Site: brandenburg
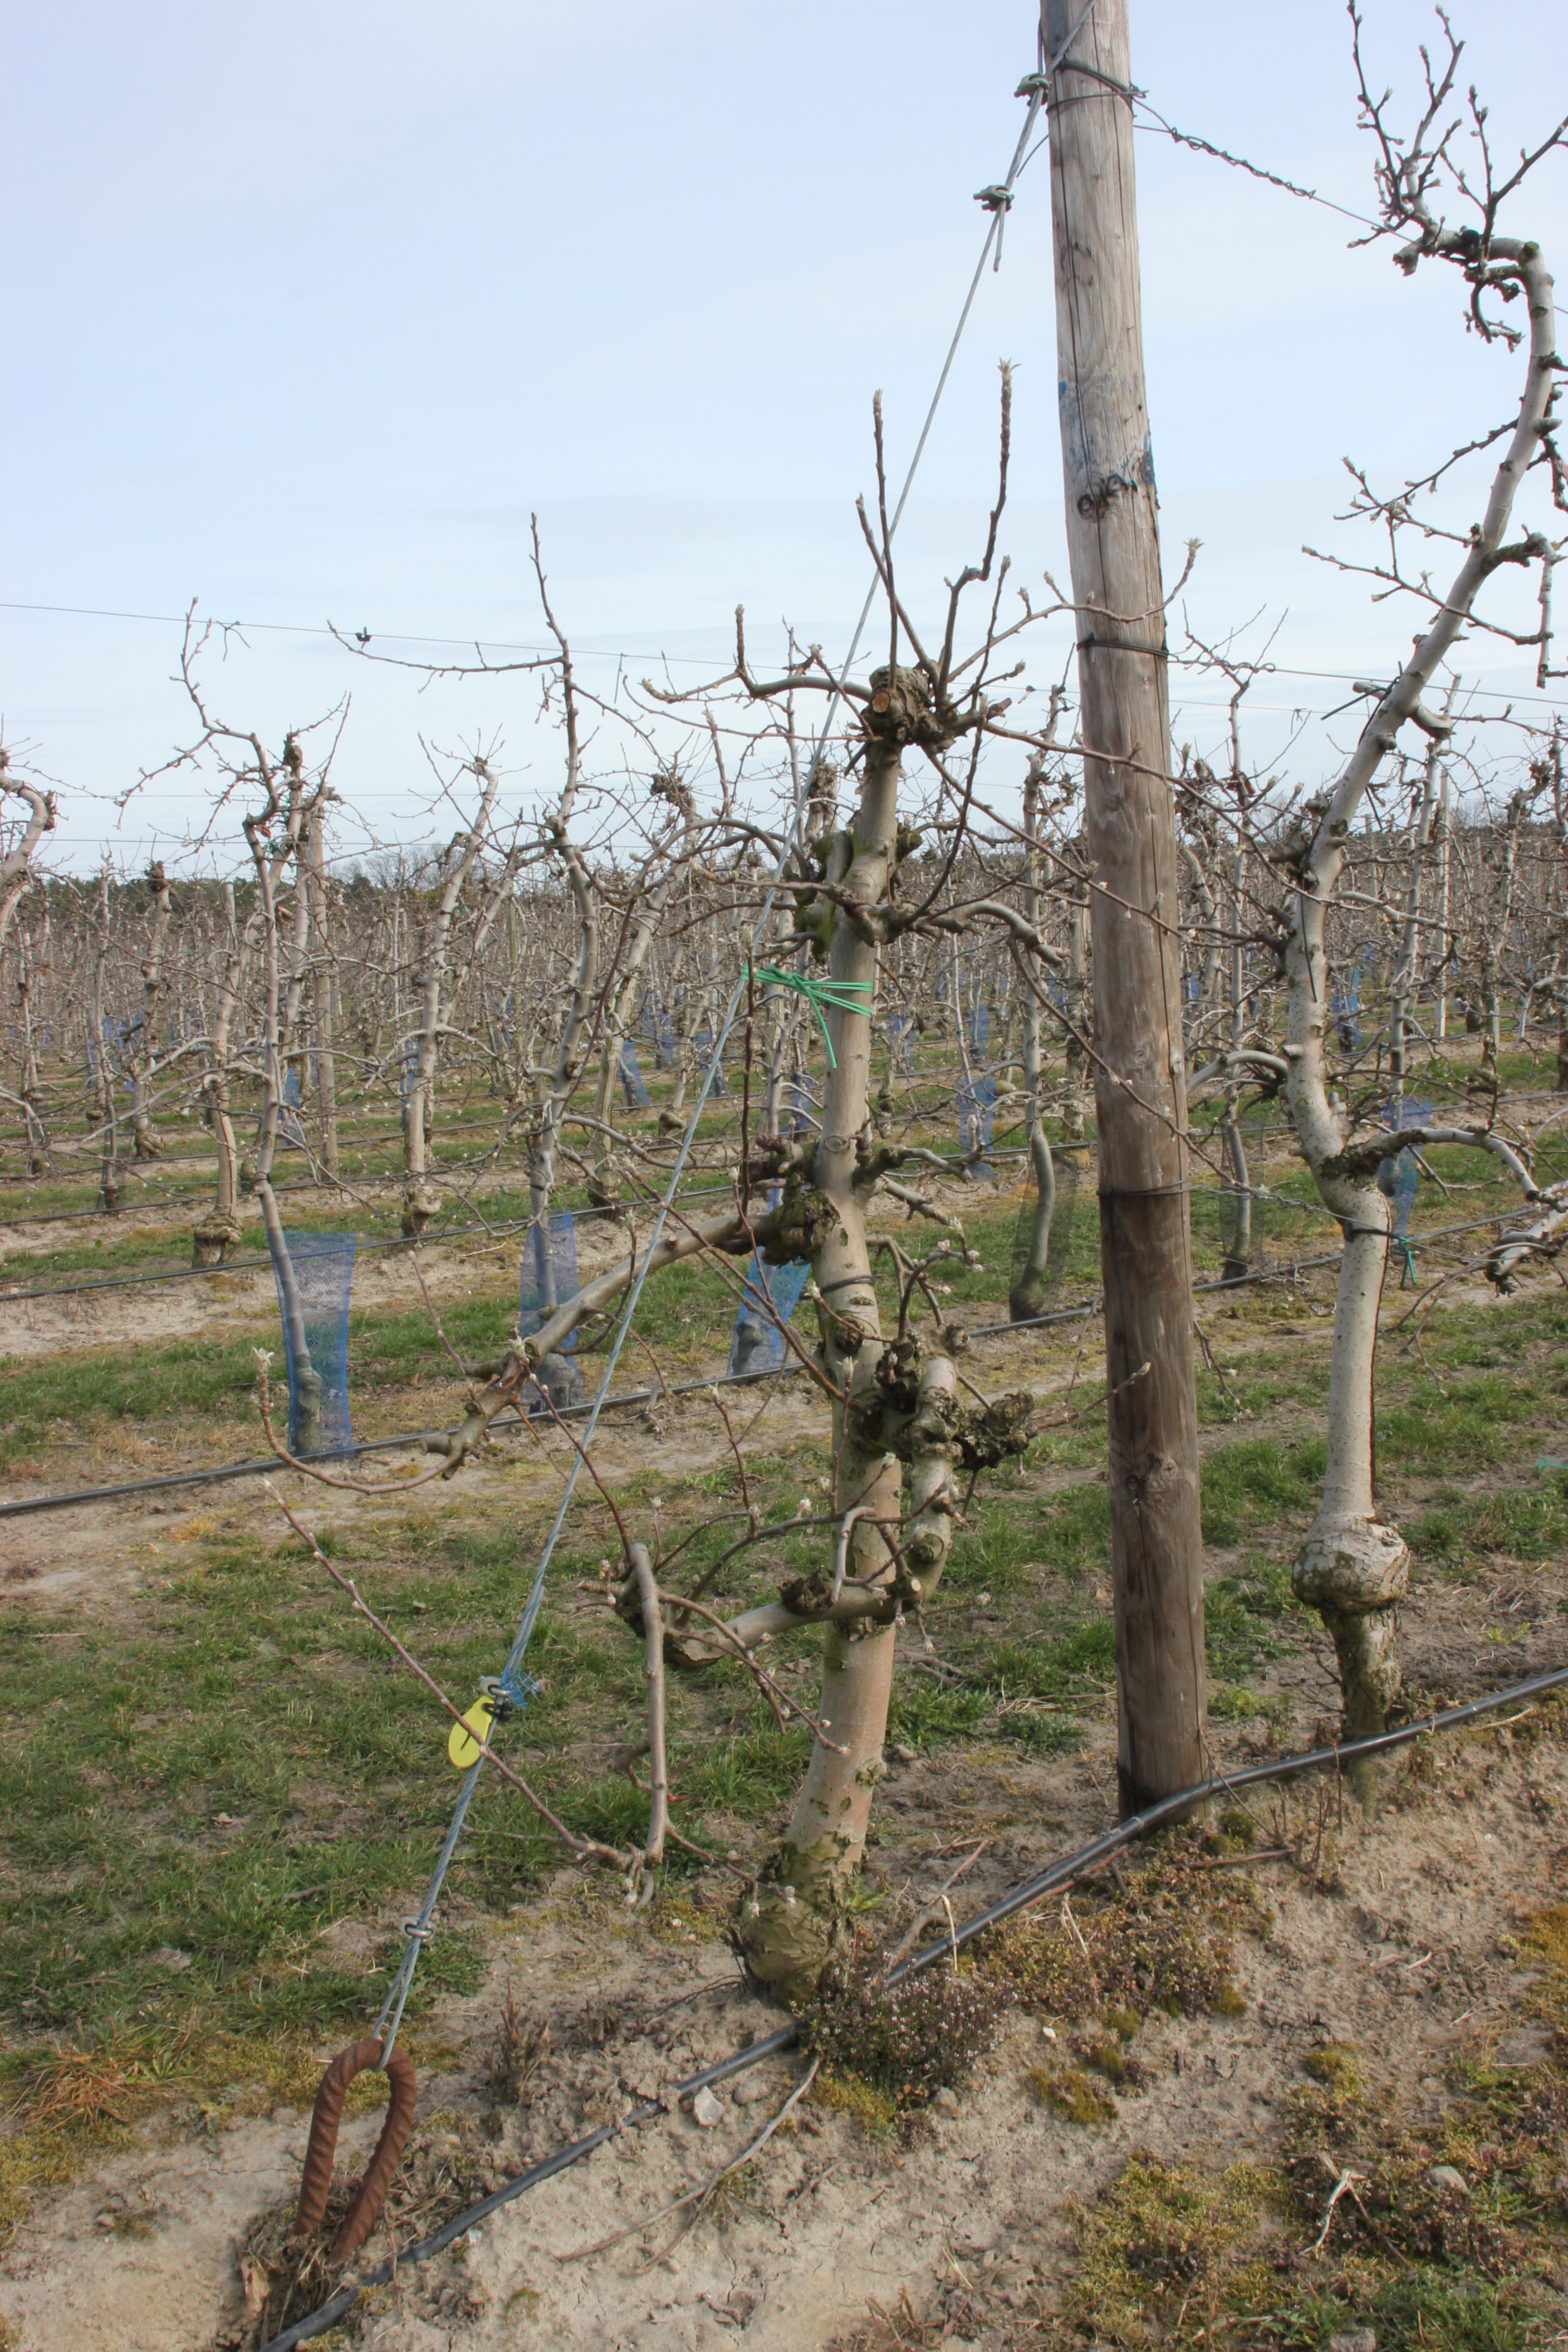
Growth stage (BBCH 54): Inflorescence emergence